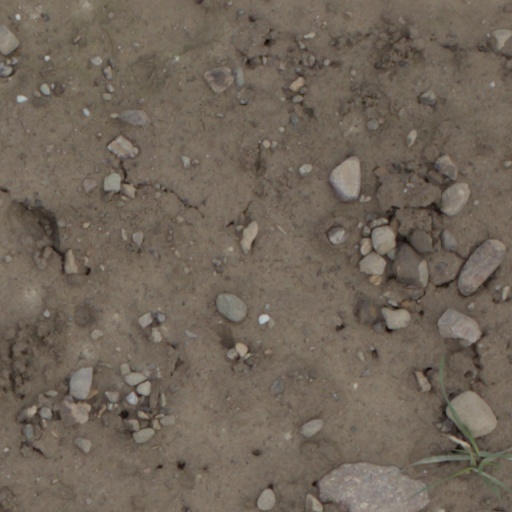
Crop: wheat